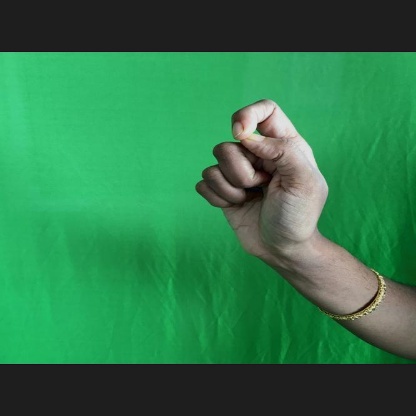
Mudra: Kapith